List of compositions by Kaija Saariaho

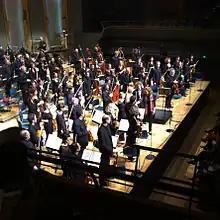
Saariaho at Cité de la Musique, Paris 2013

Saariaho's compositions were published by Chester Music and Edition Wilhelm Hansen.